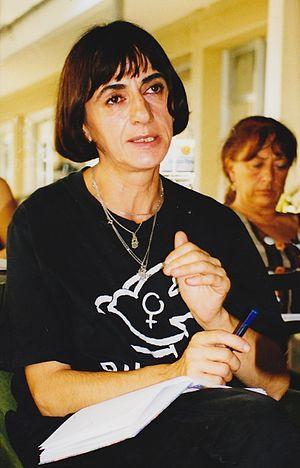
Stanislava Staša Zajović est une féministe et essayiste montenegrine. Elle a co-fondé l'association Women in Black à Belgrade, Serbie.